Tampa, Florida

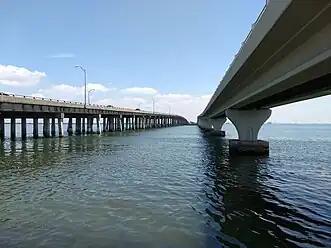
Courtney Campbell Causeway

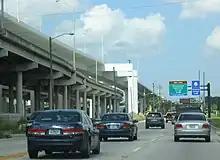
The Lee Roy Selmon Crosstown Expressway features a section that is elevated over parts of the downtown area and part of the Port of Tampa. The even taller bridge carries the Reversible Express Lanes of the expressway.

The city is home to the main campus of the University of South Florida (USF), a member of the State University System of Florida founded in 1956. USF is classified among "R1: Doctoral Universities – Very high research activity" and is one of only three universities in Florida designated as a Preeminent State Research University. , USF has the seventh highest undergraduate enrollment in the U.S. with over 51,000 students.